Chris Froome

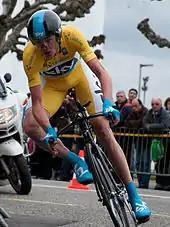
Froome in the leader's jersey on stage five's individual time trial at the 2013 Tour de Romandie

Froome was selected for the Sky squad for the Tour de France. After placing 11th in the prologue, he suffered a punctured tyre from the end of stage one and lost over a minute to overall leader Fabian Cancellara. On stage three, Froome was involved in a crash on the hill-top finish in Boulogne-sur-Mer, and was sent flying into safety barriers, but was unharmed and was given the same finishing time as the winner, Peter Sagan of .